Spear

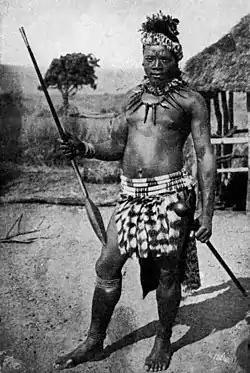
Zulu man with iklwa, 1917

The hoko spear was used in ancient Japan sometime between the Yayoi period and the Heian period, but it became unpopular as early samurai often acted as horseback archers. Medieval Japan employed spears again for infantrymen to use, but it was not until the 11th century in that samurai began to prefer spears over bows. Several polearms were used in the Japanese theatres; the naginata was a glaive-like weapon with a long, curved blade popularly among the samurai and the Buddhist warrior-monks, often used against cavalry; the yari was a longer polearm, with a straight-bladed spearhead, which became the weapon of choice of both the samurai and the ashigaru (footmen) during the Warring States Era; the horseback samurai used shorter yari for his single-armed combat; on the other hand, ashigaru infantries used long yari (similar with European pike) for their massed combat formation.